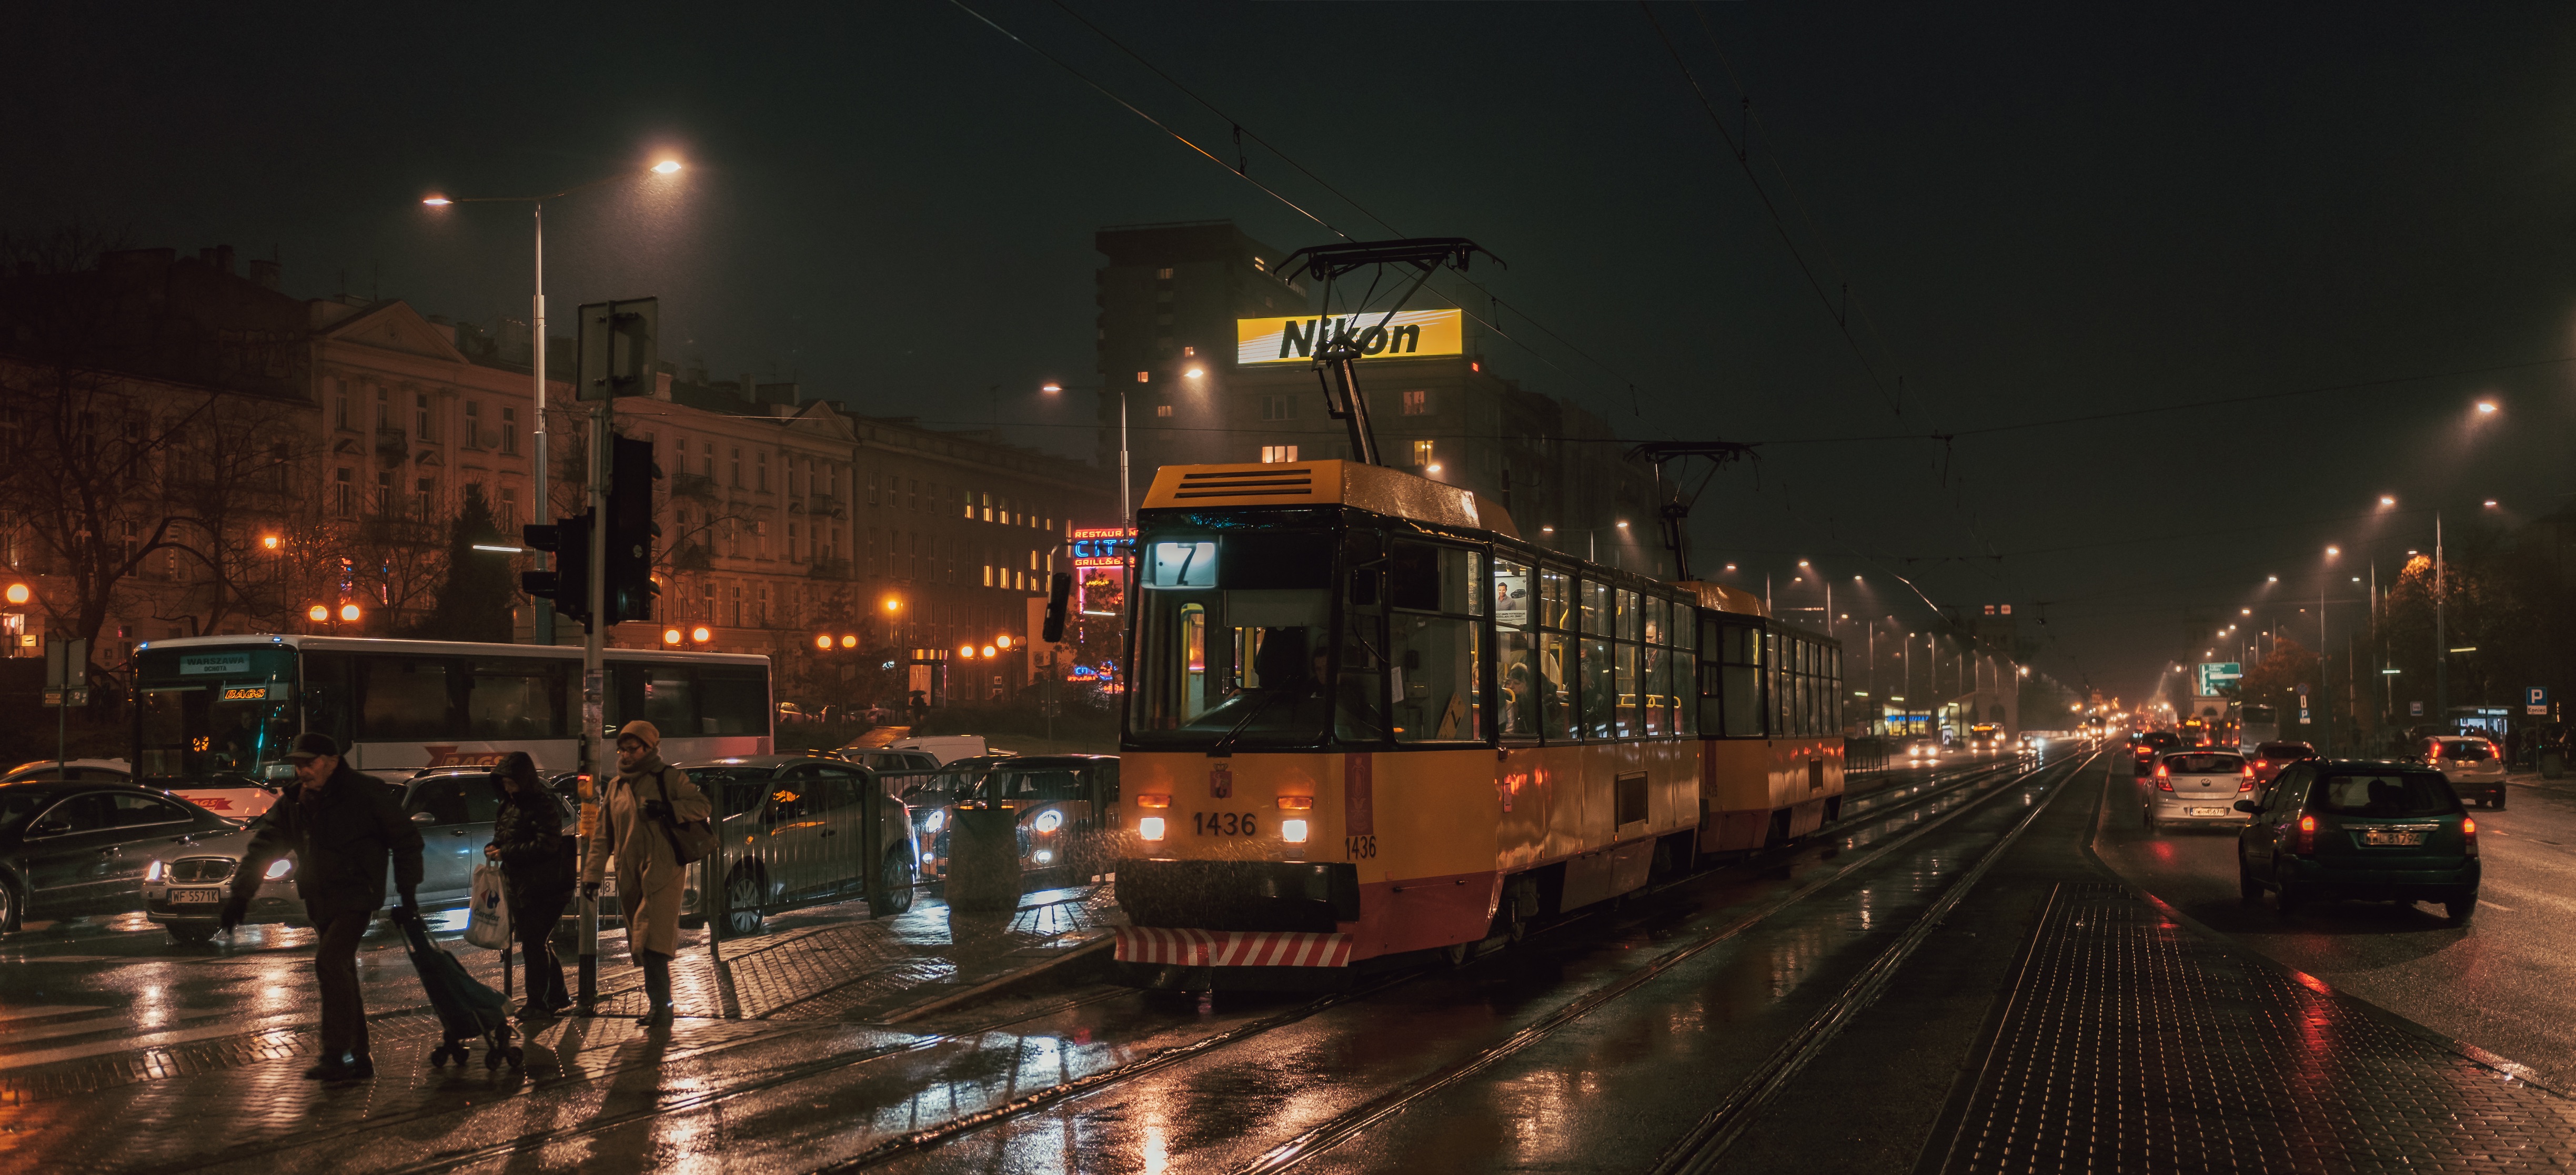
traffic, night, cityscape, transport, evening, vehicle, weather, darkness, public transport, metropolitan area